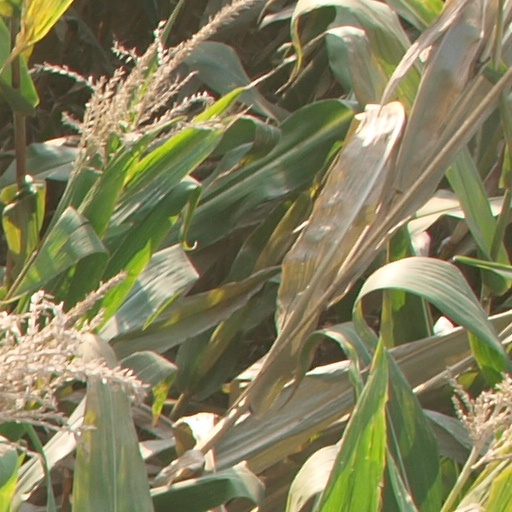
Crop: maize; corn